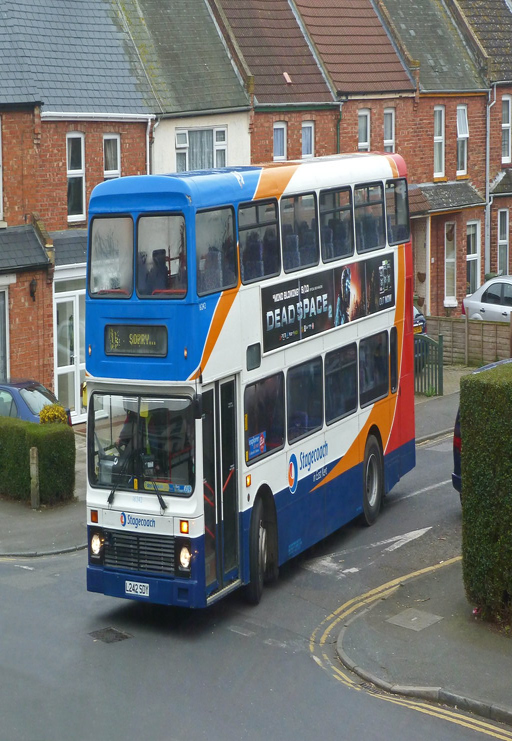
automobile model in livery seen by person